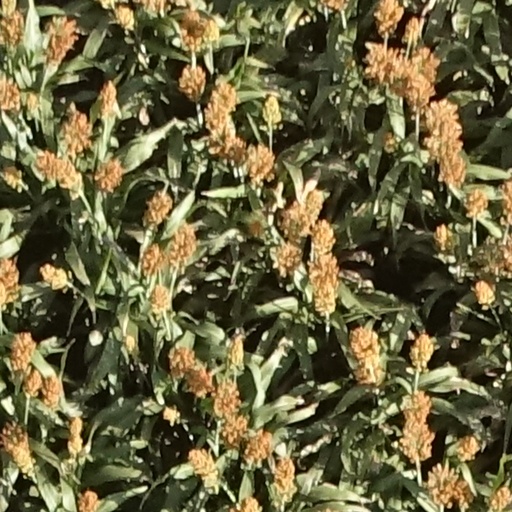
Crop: sorghum